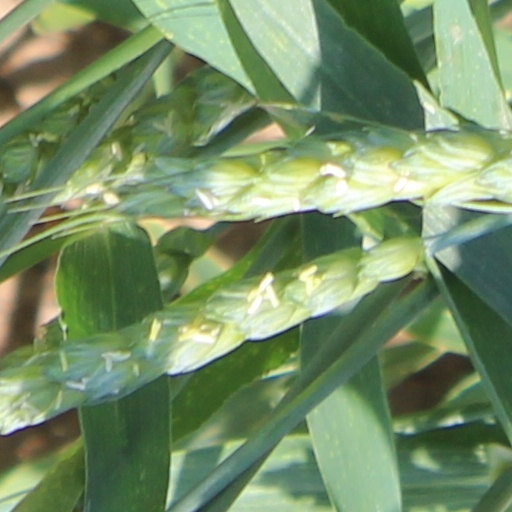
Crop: wheat